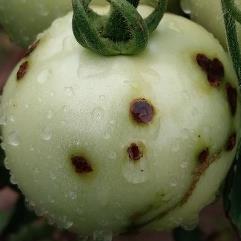
Crop: Tomato
Condition: alternaria-d